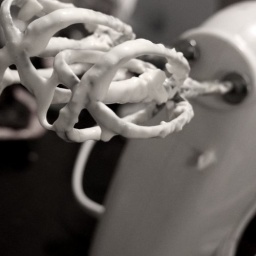
While my hunny made a delicious white choc. cheesecake, I prowled around the kitchen taking pictures.